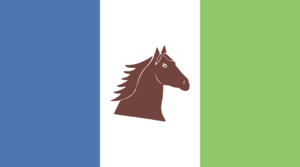
Tostado est une ville d'Argentine dans la province de Santa Fe ainsi que la capitale du Département de Nueve de Julio de la dite province.